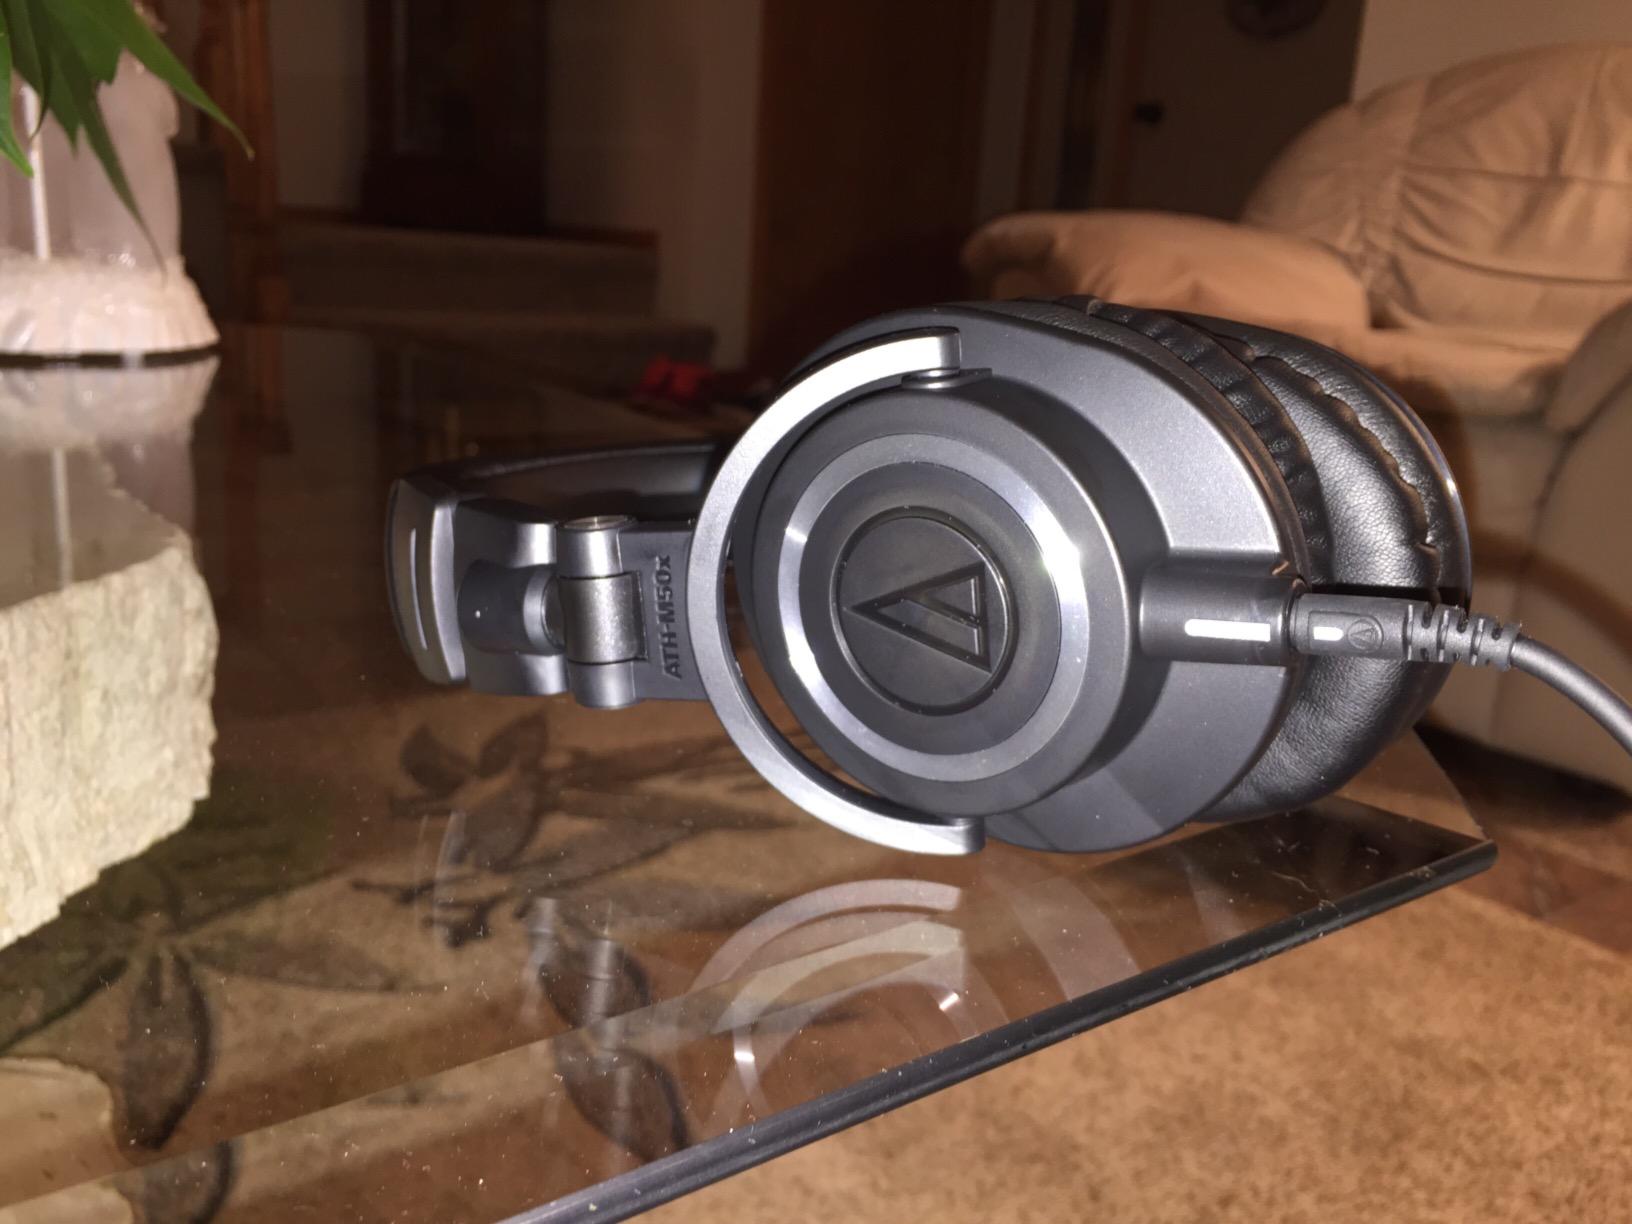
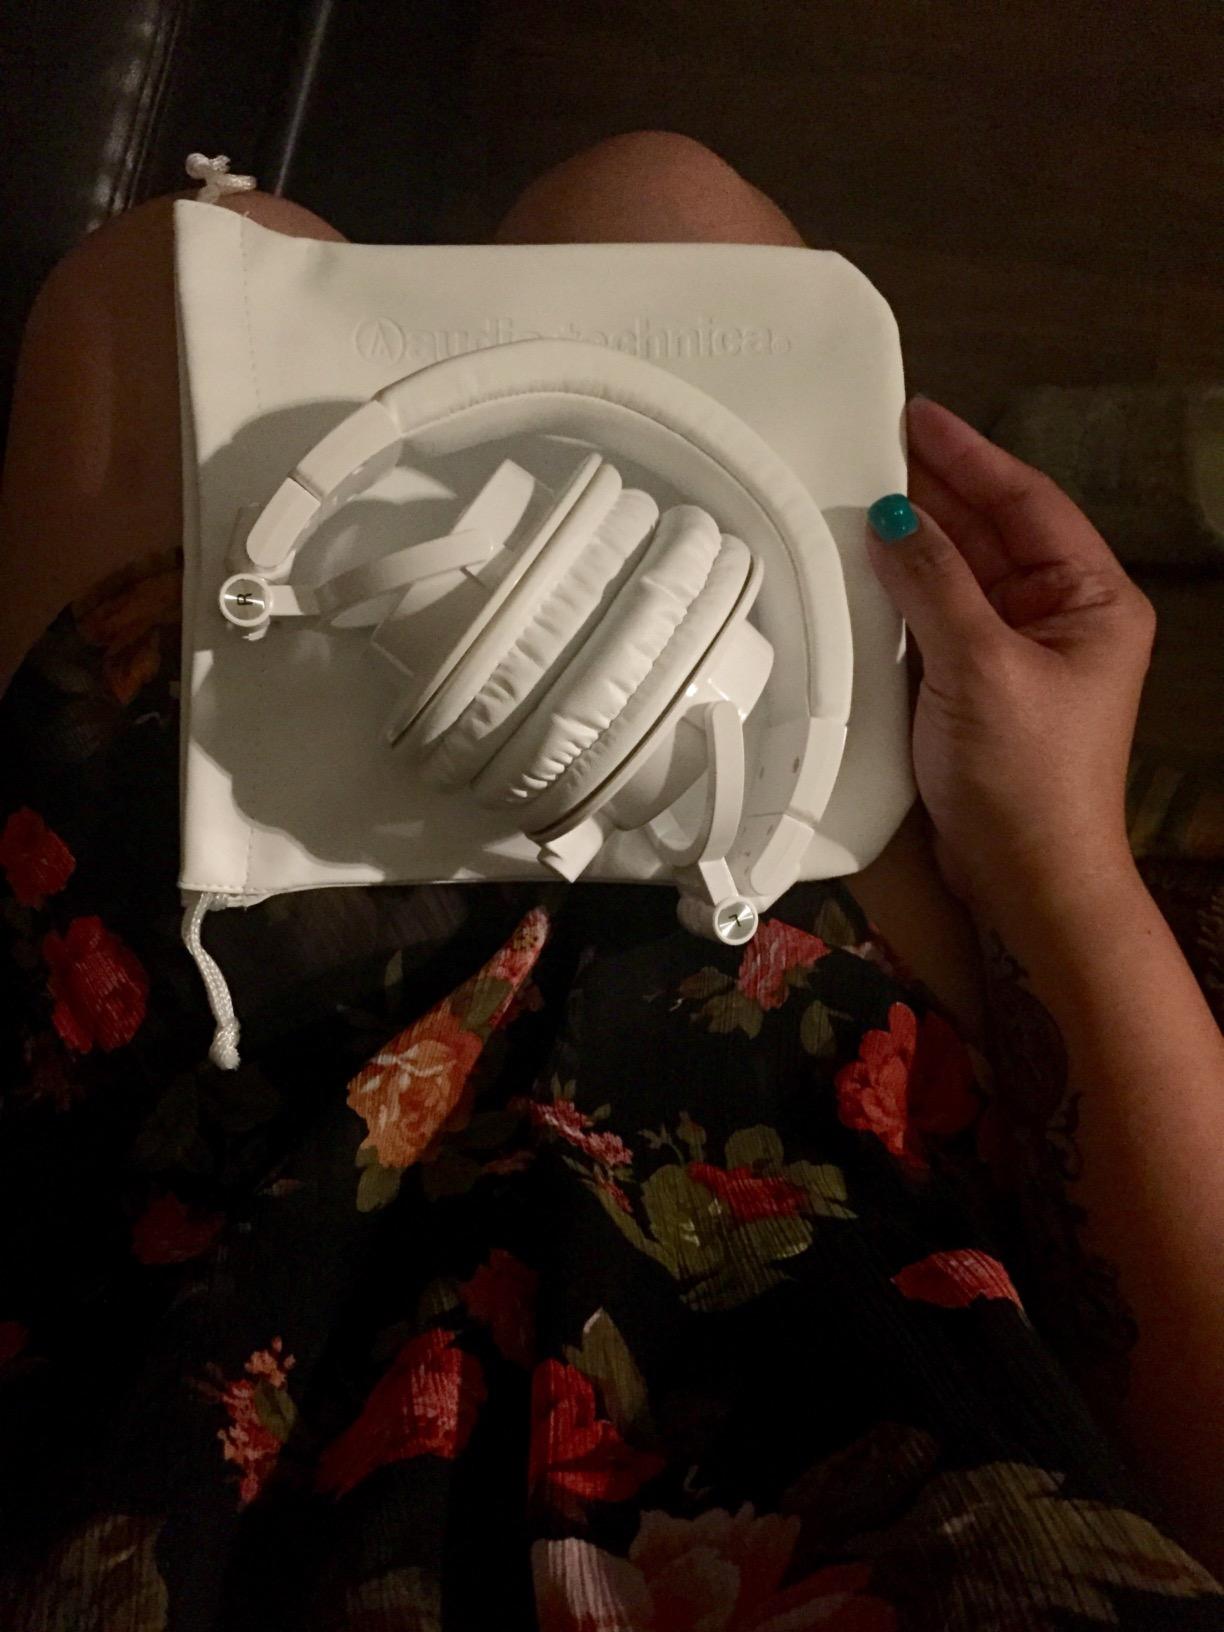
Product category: headphones
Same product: no